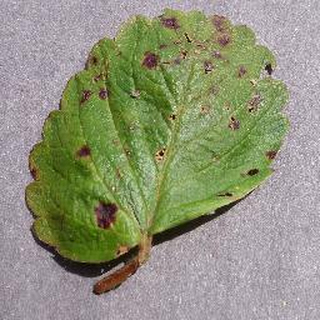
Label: strawberry_leaf_scorch